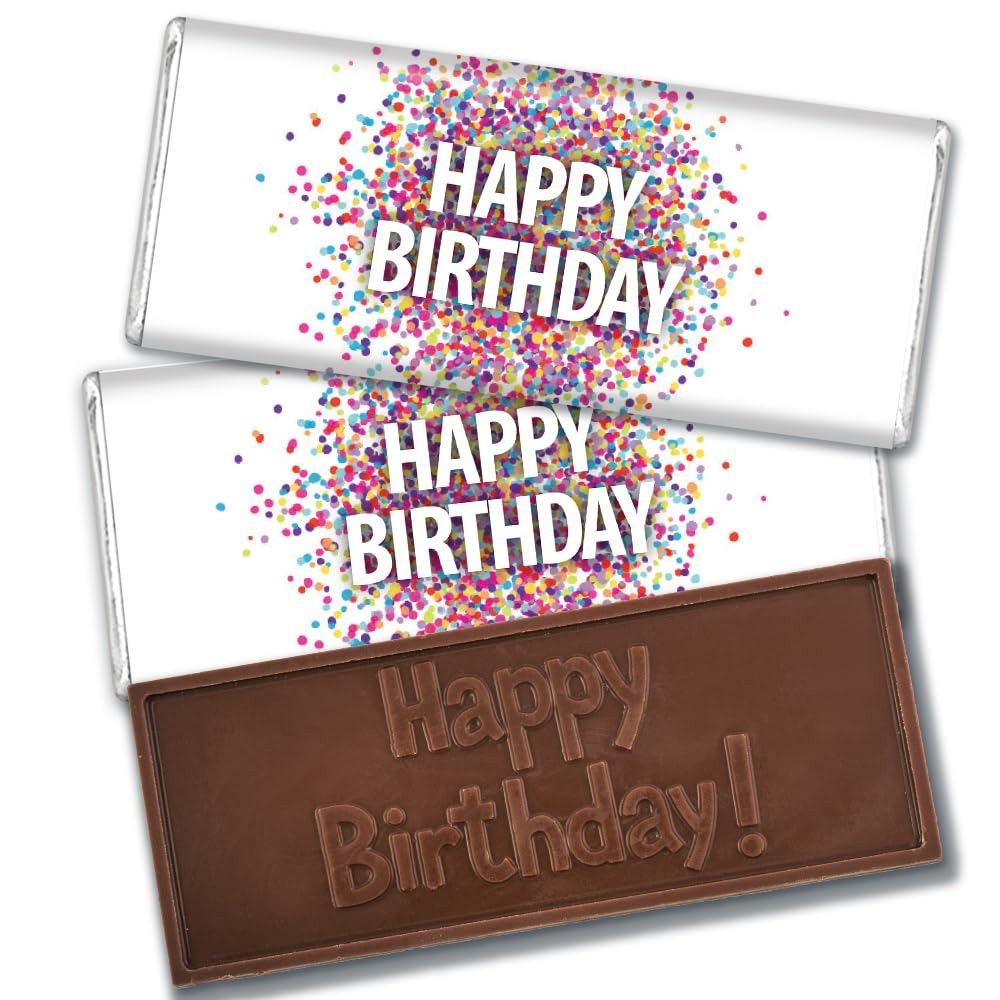
Item Name: 36 Pcs Happy Birthday Candy Party Favors in Bulk Wrapped Belgian Chocolate Bars
Product Description: Celebrate with candy! Add your personal touch to your Happy Birthday goodie bags, party favors or candy buffet with these custom wrapped Belgian chocolate bars. Candy orders ship with cold pack packaging as needed.
Value: 36.0
Unit: Count

Price: 86.99